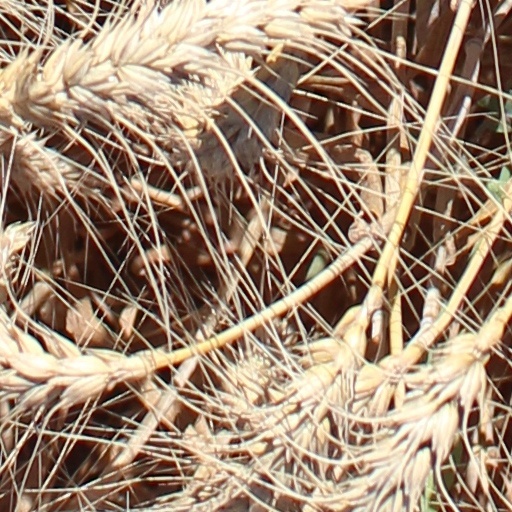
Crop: wheat